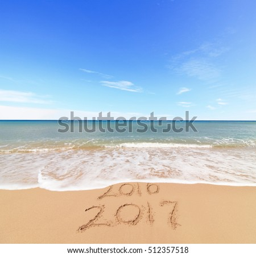
new year is coming on a beach sand , the wave is covering digits